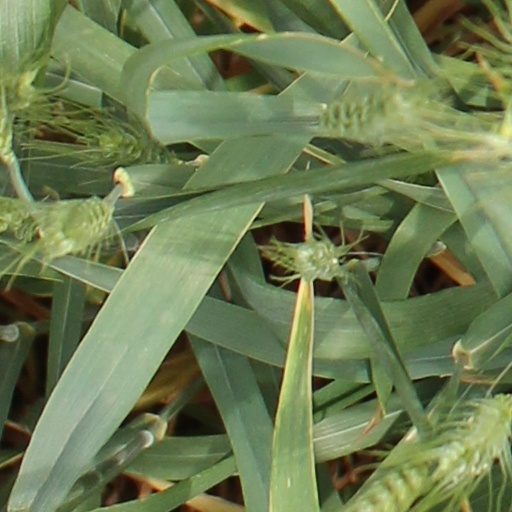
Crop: wheat